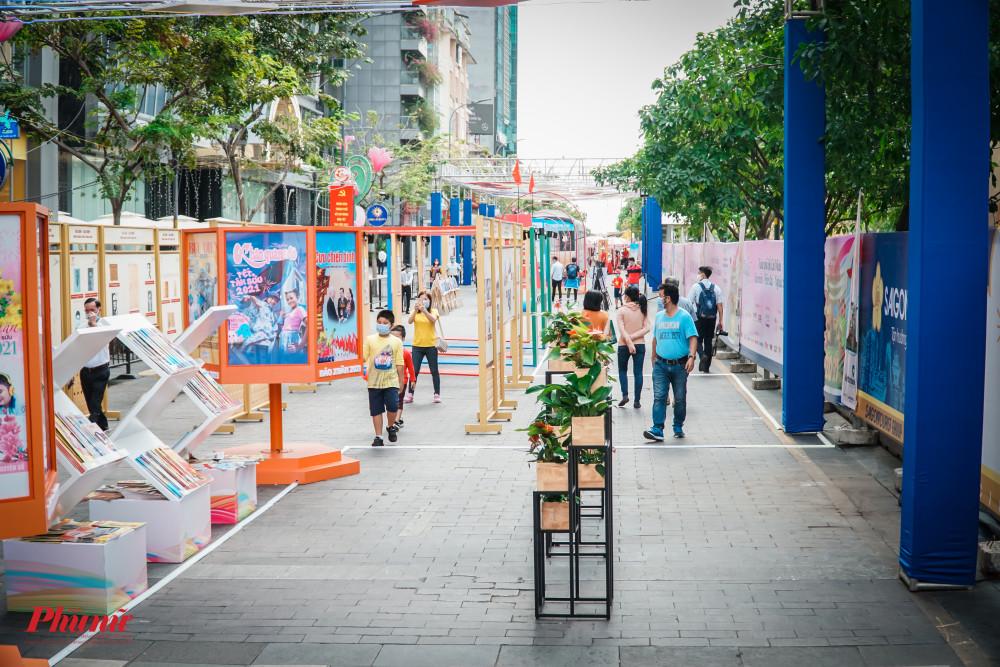
có nhiều người đang trong trạng thái chuyển động ở trên con phố